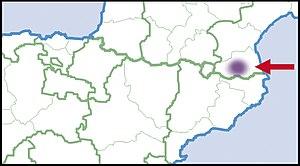
Repartition en Europe, niveau de connaissance de 2012. Description de la source en français Italiano: Distribuzione in Europa, livello di conoscenza del 2012. Descrizione della fonte in italiano Português: Distribuição na Europa, nível de conhecimento de 2012. Descrição da fonte em português Čeština: Distribuce v Evropě, úroveň znalostí v roce 2012 Polski: Dystrybucja w Europie, poziom wiedzy z 2012 roku Русский: Распространение в Европе, уровень знаний в 2012 году
Montserratina becasis, appelé communément Veloutée du Canigou est une espèce de mollusques gastéropodes terrestres de la famille des Canariellidae.